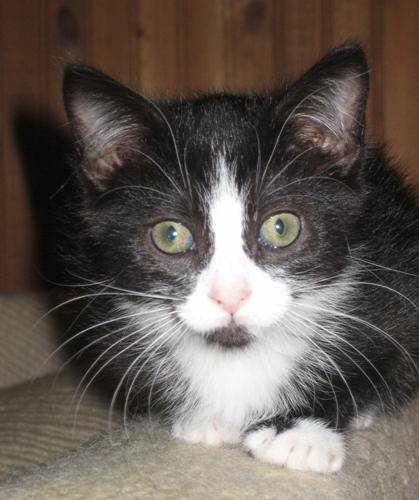
Label: cat